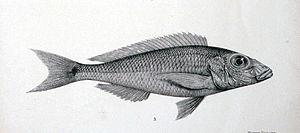
Grammatotria lemairii est une espèce de poissons de la famille des Cichlidae. C'est la seule de son genre Grammatotria.